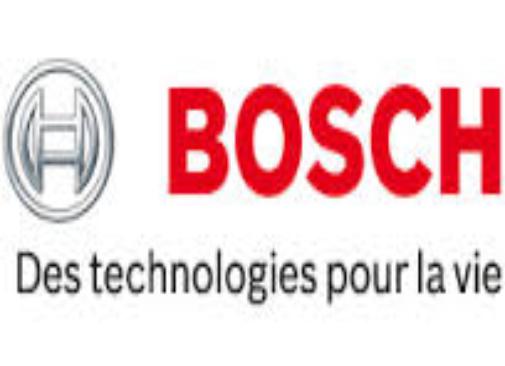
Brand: BOSCH
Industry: Others